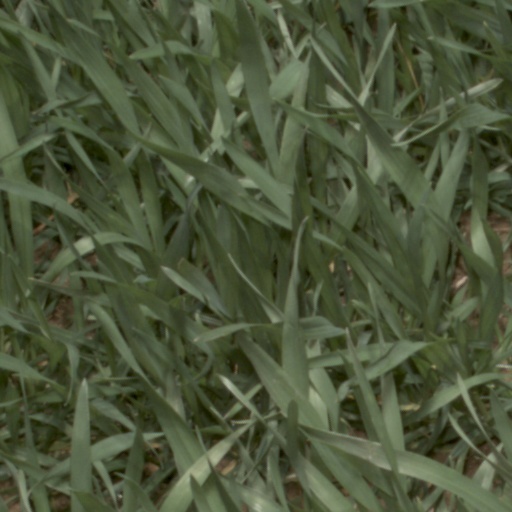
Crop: wheat